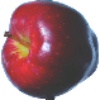
Label: red_delicious_apple